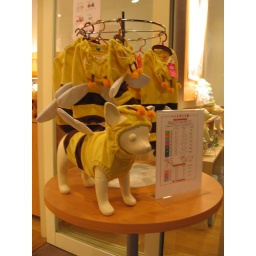
Only in Japan. If your dog is not happy as a dog, you can dress it up like a bee.